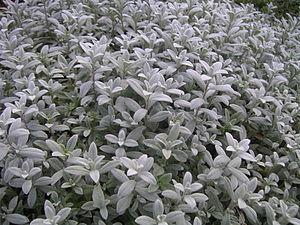
Le baron Friedrich August Marschall von Bieberstein est un naturaliste et explorateur allemand, né le 10 août 1768 à Stuttgart et mort le 16 juin 1826 à Méréfa.